Describe the emotion expressed in this image:  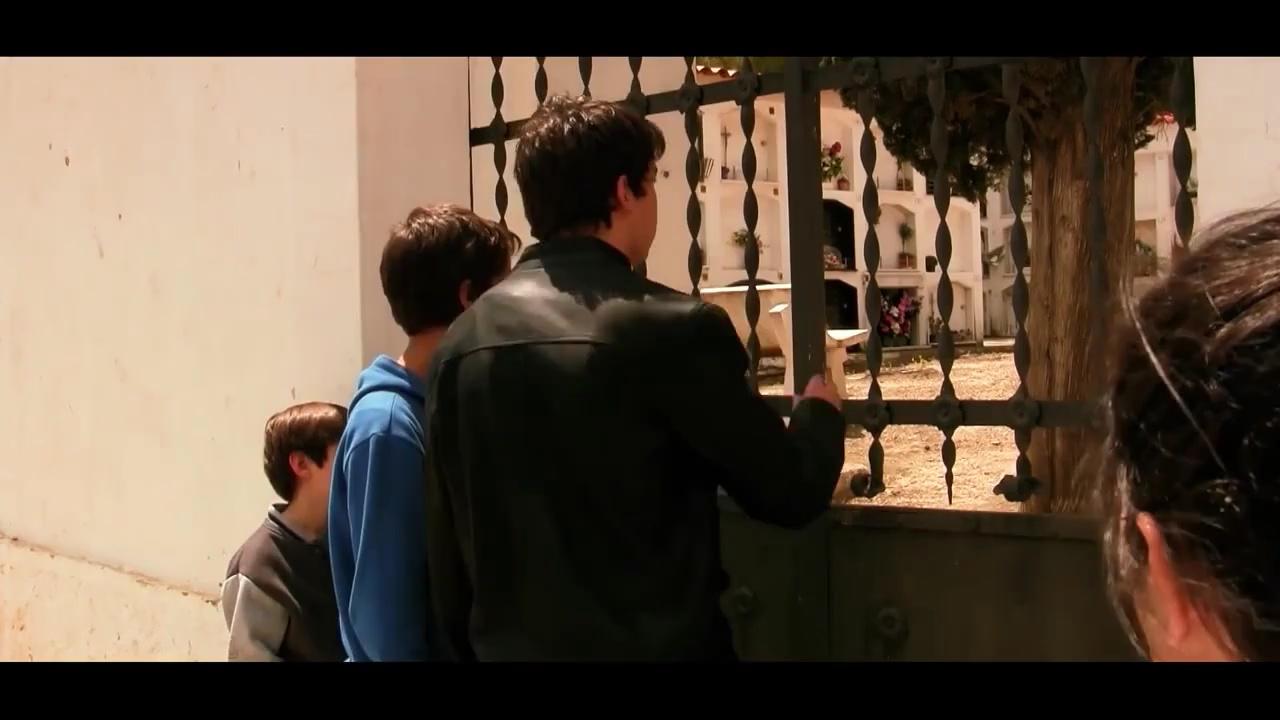
This person displays Suffering, valence and arousal with low intensity.